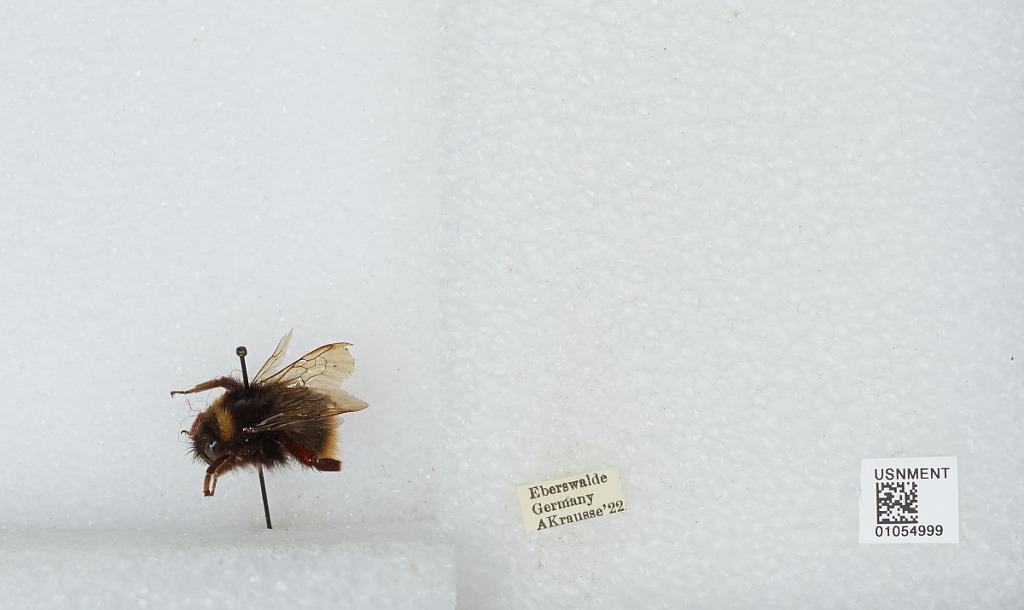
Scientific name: Bombus sp.
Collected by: A. Krausse
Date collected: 1922--
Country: Germany
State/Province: Brandenburg
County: Barnim
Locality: Eberswalde
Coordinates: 52.8356, 13.8182